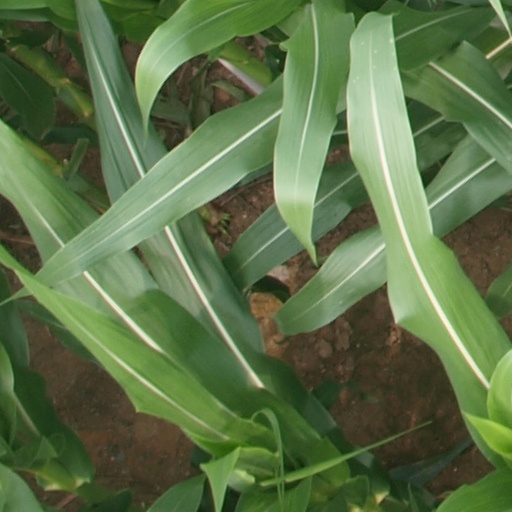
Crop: maize; corn